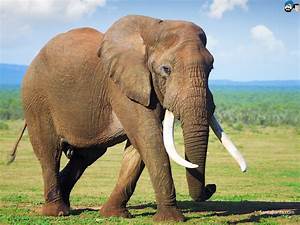
Label: elephant